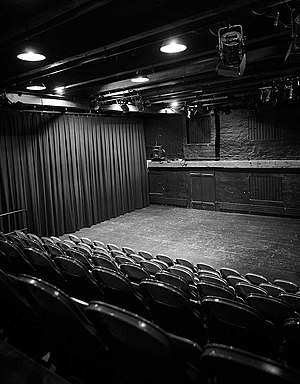
Teatret Møllen
Teatersalen set fra publikumsrækkerne.
Billede af teatersalen set fra publikumsrækkerne.
Teatret Møllen er et teater beliggende i Haderslev.